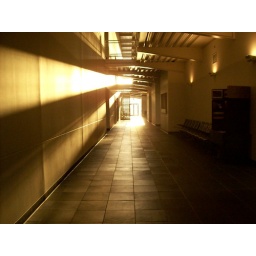
1st floor (east) hallway in the Ophelia Parish building at Truman State University.